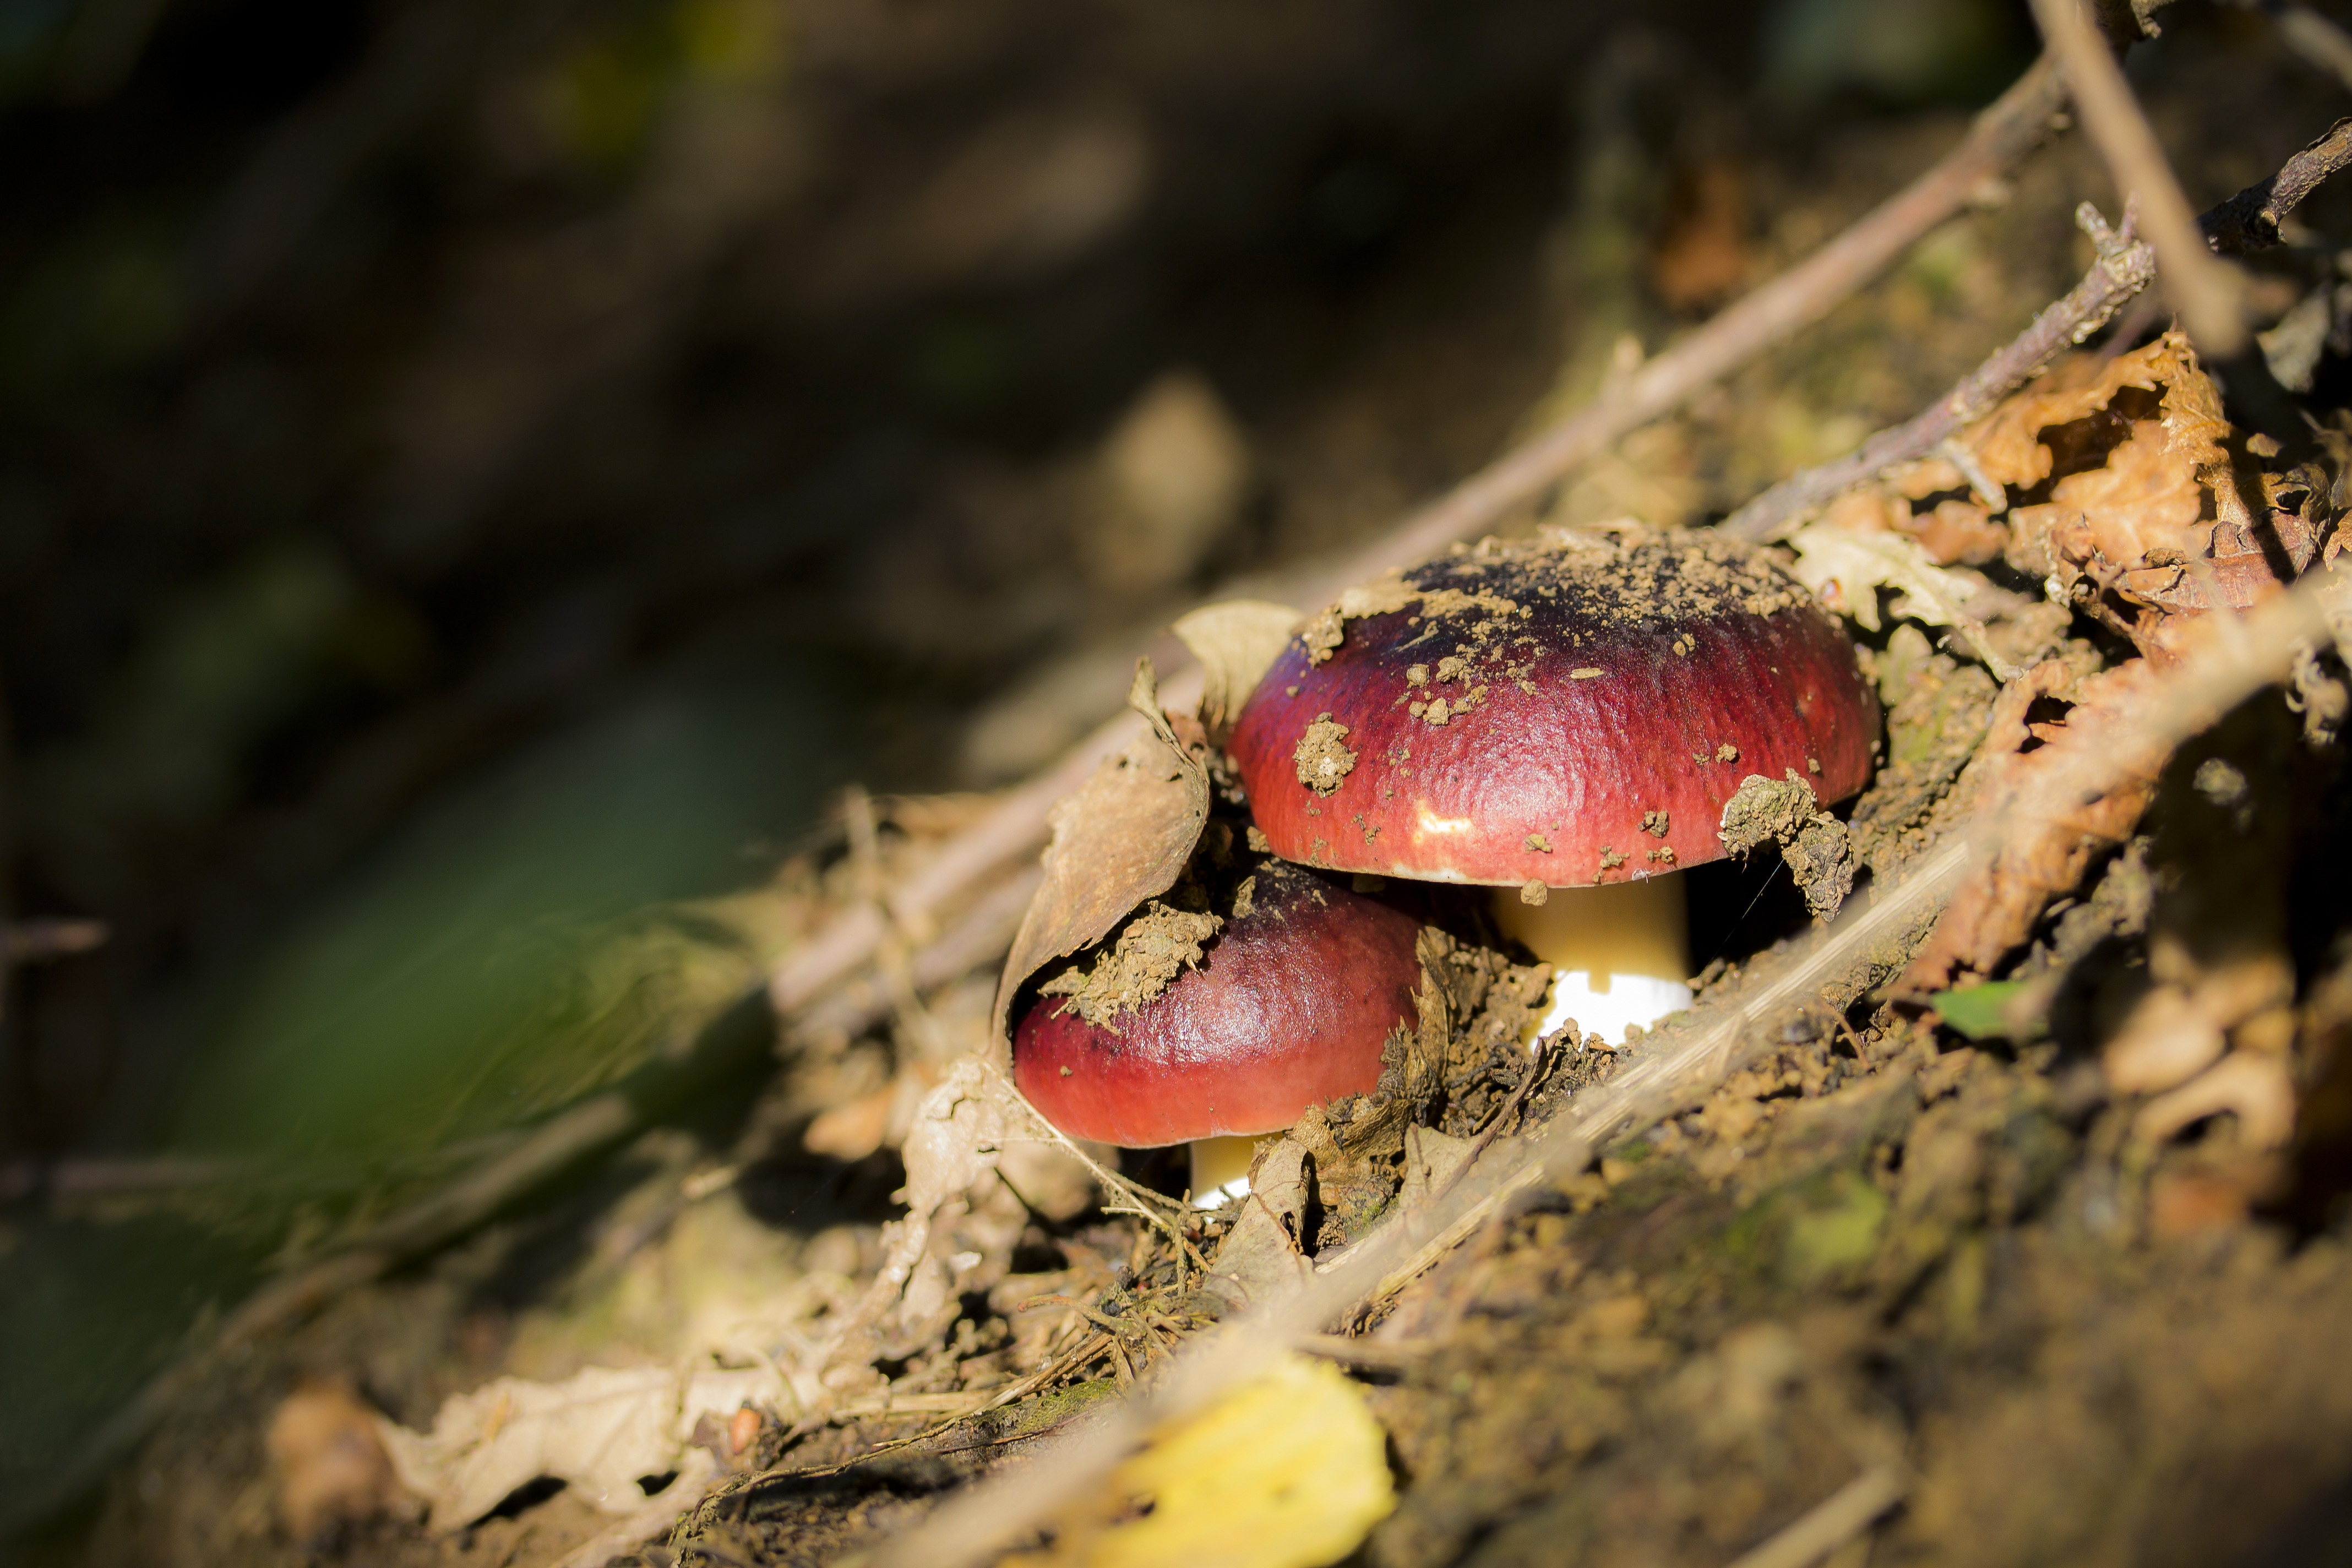
nature, forest, branch, photography, leaf, flower, wildlife, autumn, botany, mushroom, flora, season, fauna, close up, fungus, woodland, macro photography, red mushroom, pigeon mushrooms